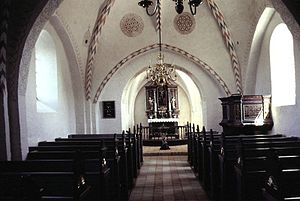
Dalbyover Kirke
Kirkerummet
Dalbyover Kirke i Danmark. Skibet set mod øst
Dalbyover Kirke ligger i den vestlige udkant af landsbyen Dalbyover ca. 20 km NØ for Randers. Indtil Kommunalreformen i 2007 lå den i Århus Amt, og indtil Kommunalreformen i 1970 i Gjerlev Herred